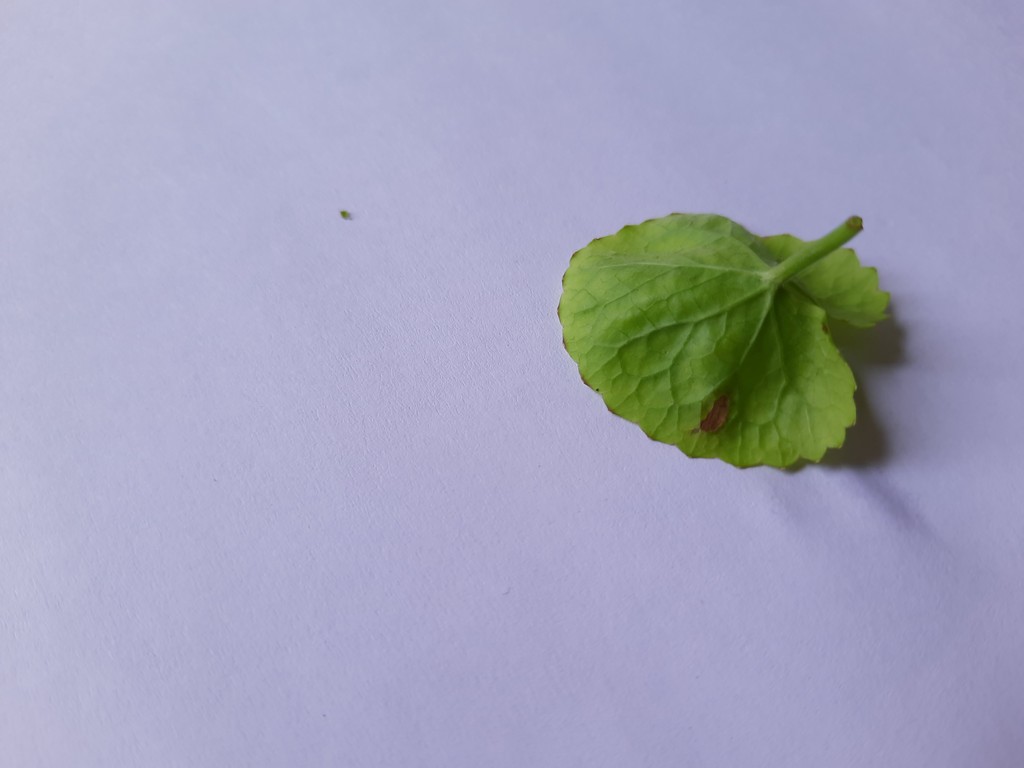
Label: Unhealthy